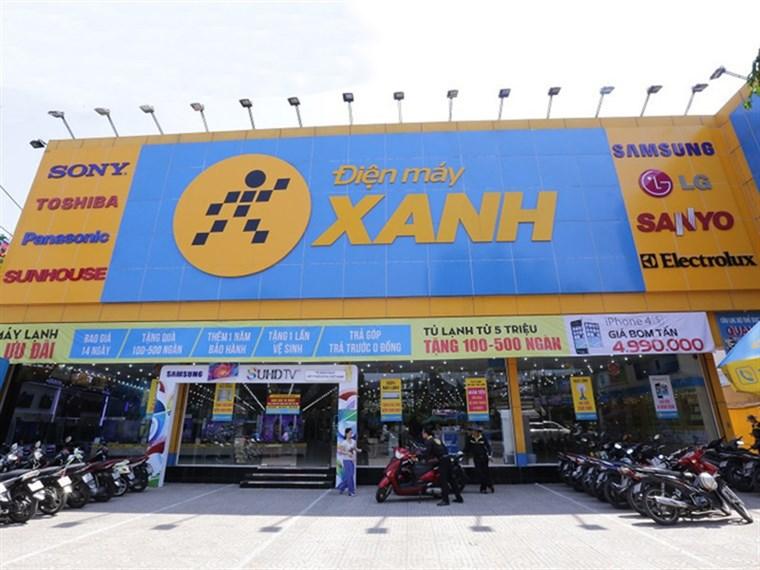
có một vài người đang đứng ở không gian phía trước của cửa hàng